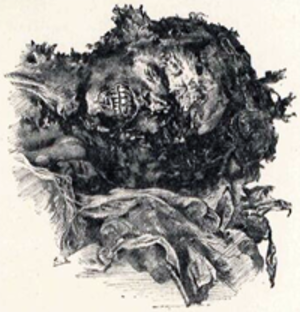
Seqenenrê Tâa est un roi égyptien de la XVIIᵉ dynastie dont le règne se situe aux alentours de -1558 à -1554. Comme ses obscurs prédécesseurs, il régnait sur la Haute-Égypte depuis Thèbes alors que les Hyksôs régnaient dans le delta du Nil depuis la cité d'Avaris. Formant la XVᵉ dynastie, ces derniers faisaient valoir leur souveraineté sur toute l'Égypte.